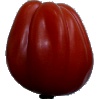
Label: Tomato Heart 1